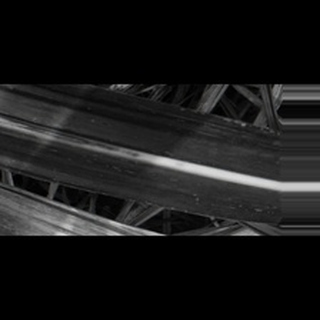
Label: sugarcane_red_rot